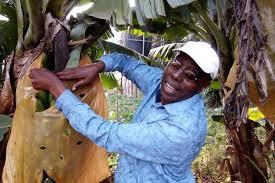
Mkulima huyu anaonekana kufunukika mgomba wake wa ndizi ambao umezaa ndizi ili isije ikaharibiwa na wanyama waharibifu